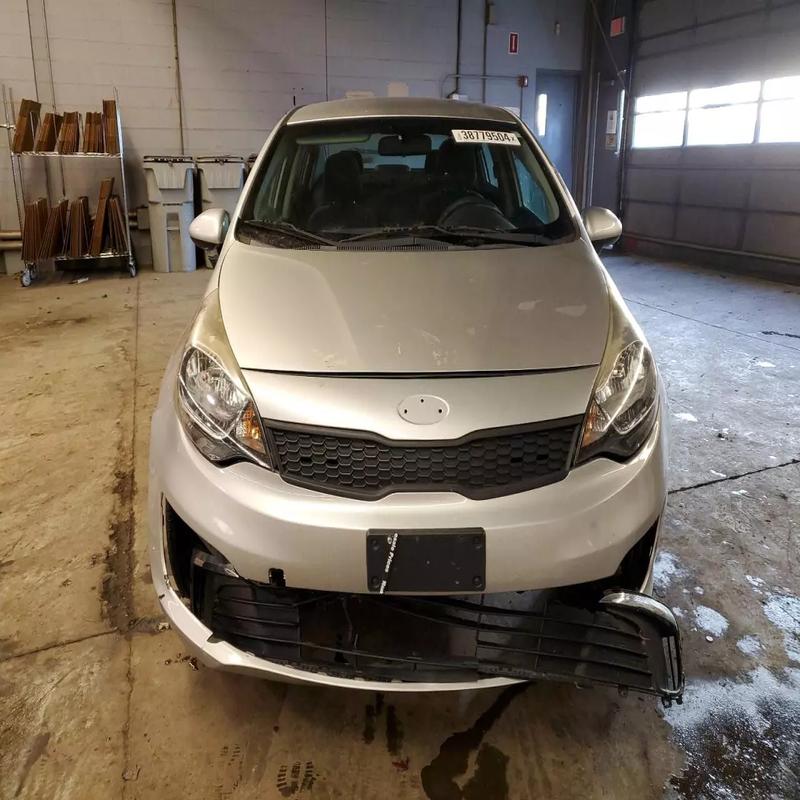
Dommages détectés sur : pare-choc avant, capot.
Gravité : majeur